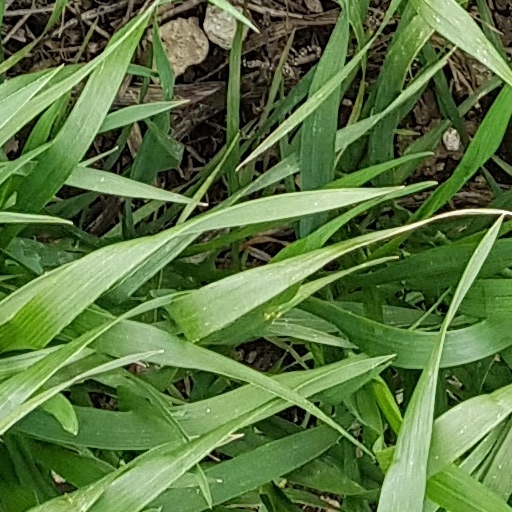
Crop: wheat